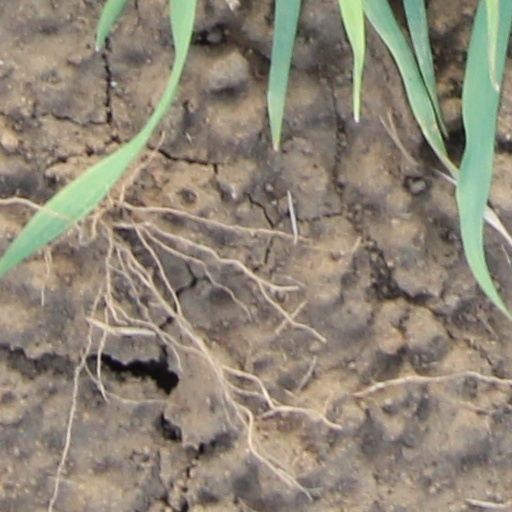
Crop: wheat